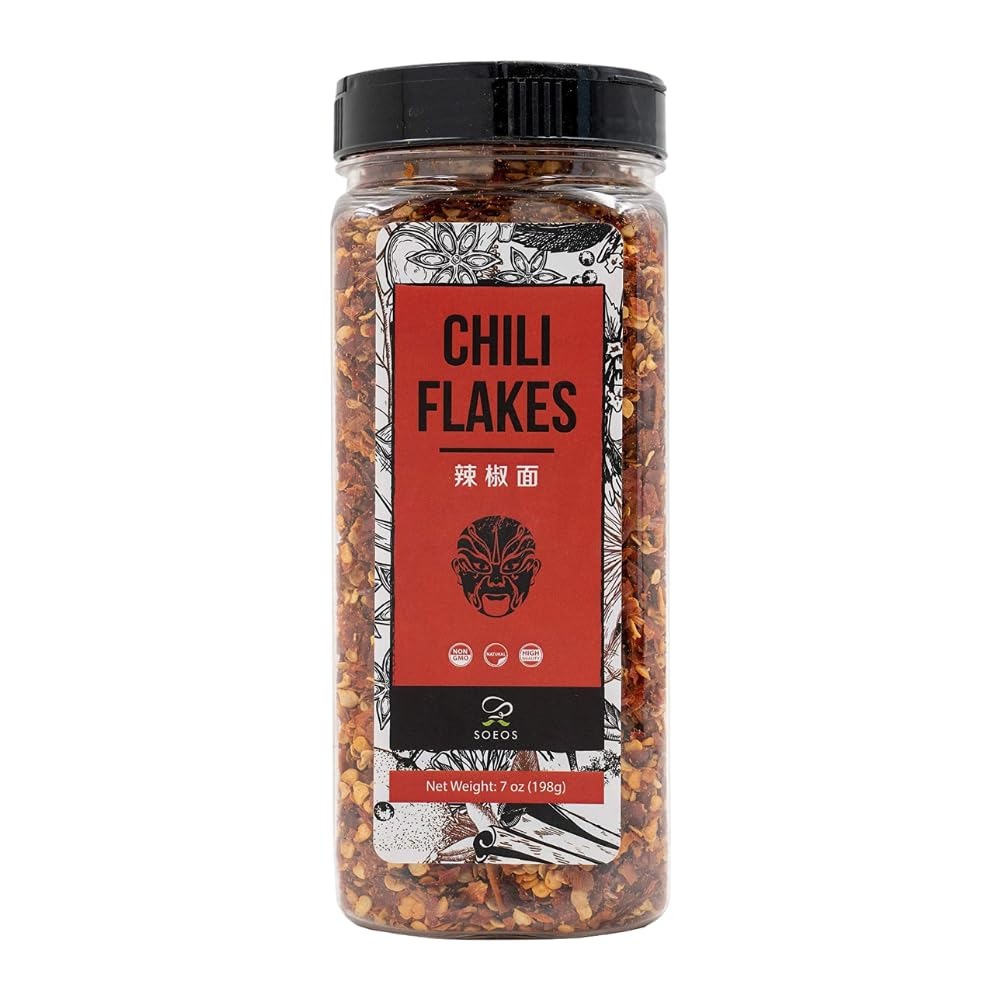
Item Name: Chili Flakes, 7 oz
Bullet Point: TURN UP THE HEAT: Bring deep fiery heat to your favorite recipes. Make a marinade with these chili flakes and rub it on the chicken. Great to add warmth to dressings stir-fries sprinkled on Italian pizza or pasta sauce.|SAVE TIME IN THE KITCHEN: Chili flakes are already cut and crushed to save you time from cutting ingredients for a meal and add an authentic spicy aroma to any dish.|COMMITMENT TO QUALITY: Premium quality red chili flakes natural and Non-GMO verified making them a great addition to your diet whether you’re vegan vegetarian or on any other health-conscious. Tested for quality and sealed for freshness.|EXPERTLY PRODUCED: SOEOS a renowned spice and herb brand beloved by chefs and culinary enthusiasts bringing bringing fresher ingredients to every kitchen.|SOEOS takes your satisfaction as our highest priority. Let us know anytime for questions and concerns as we value your voice to make things right.
Value: nan
Unit: None

Price: 16.19